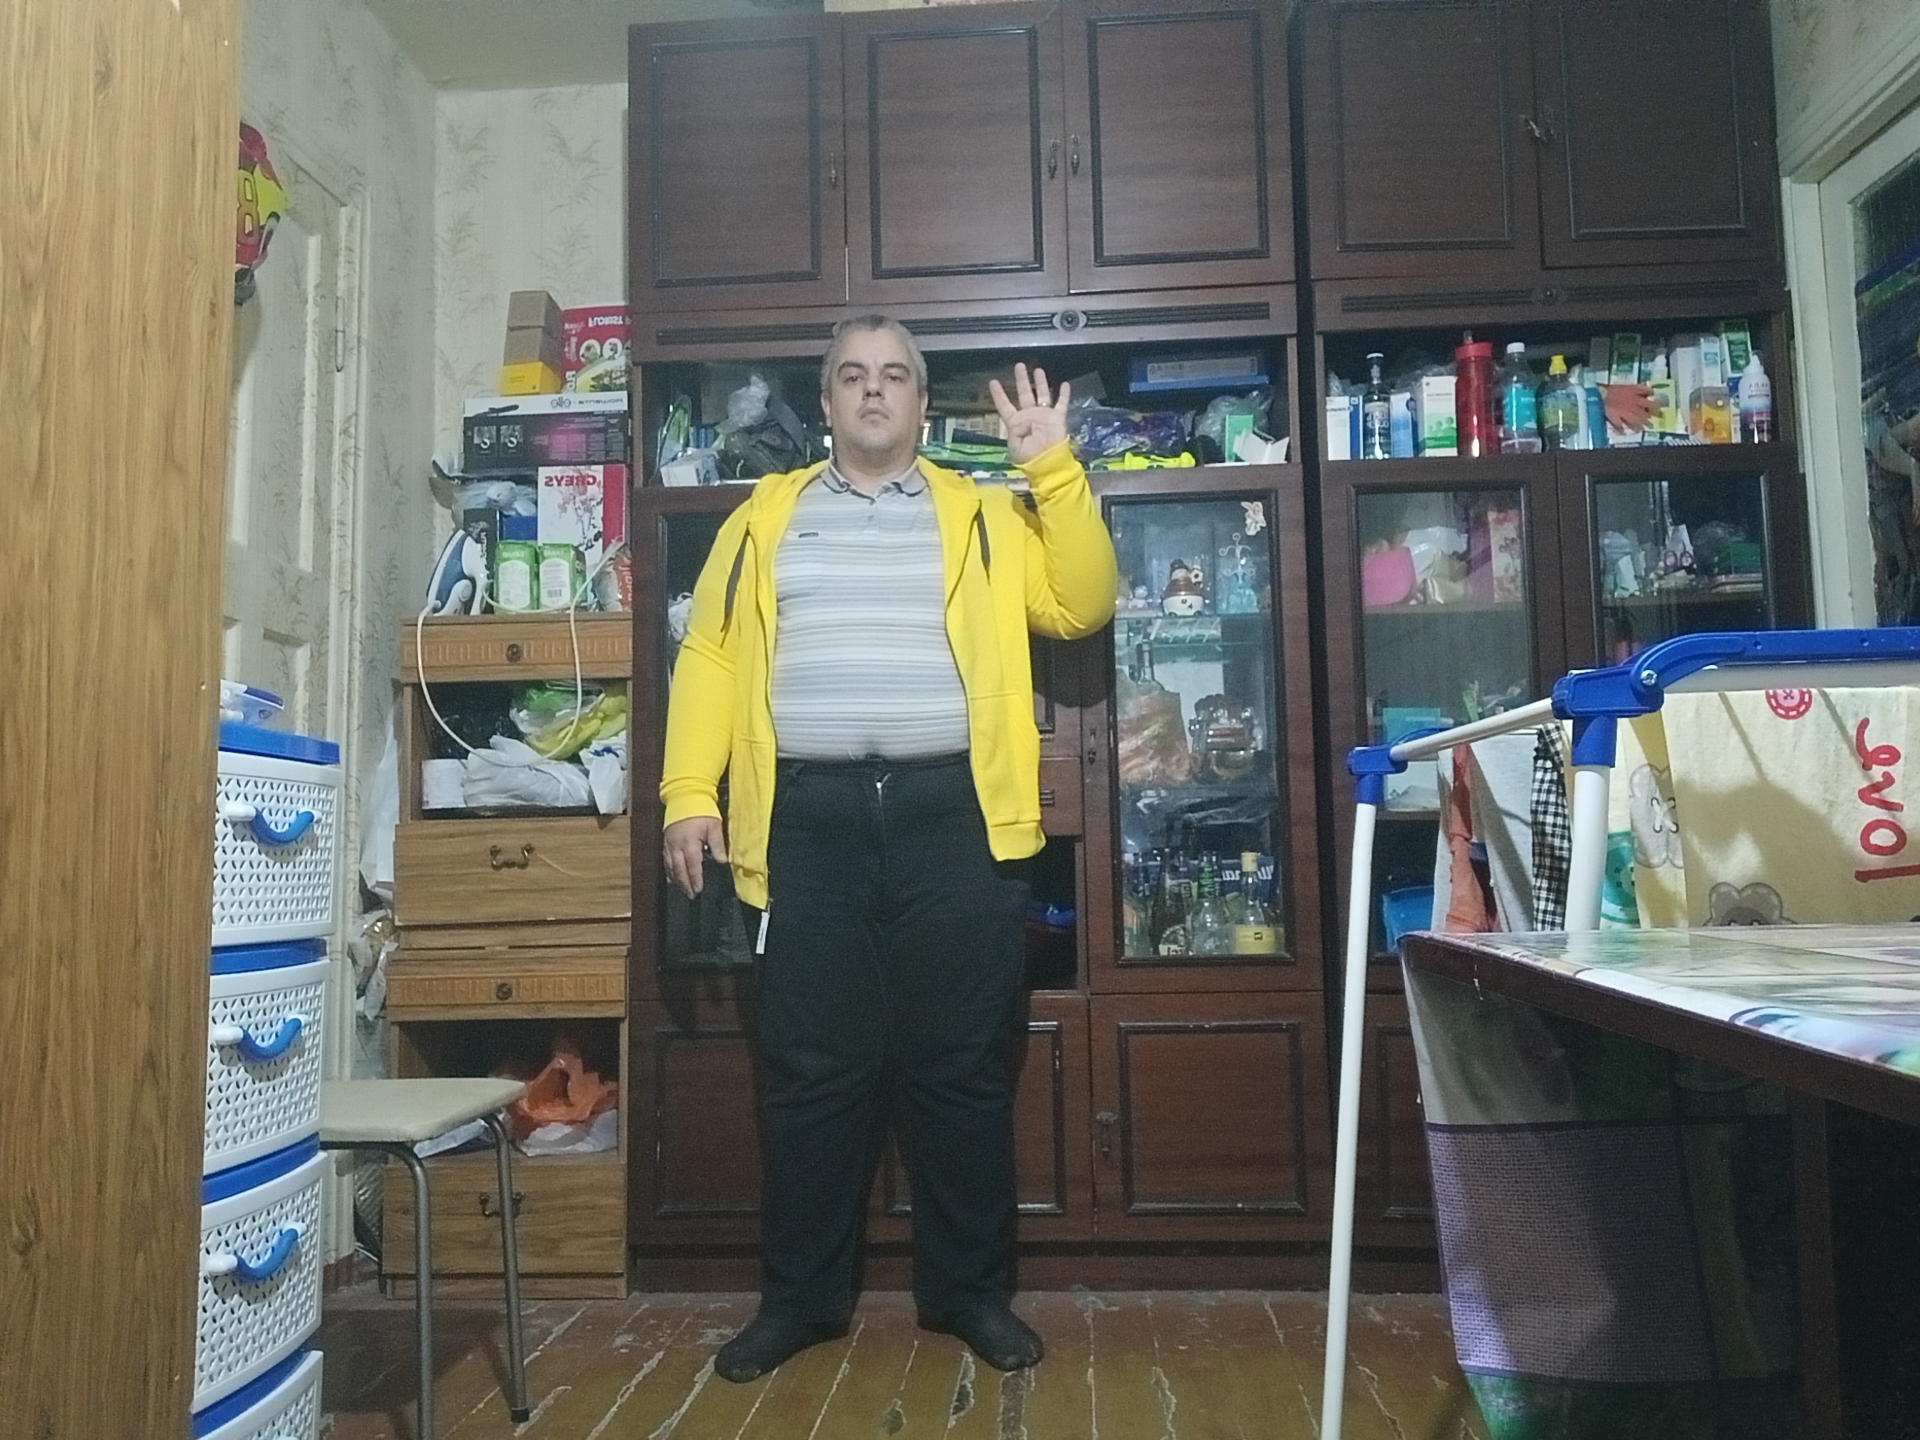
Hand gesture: four